295th Infantry Regiment

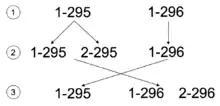
Diagram showing the split of the 295th into the 296th while the 296th becomes the 295th.

On June 1, 1936, another set of organizational changes in the 295th and 296th Infantry Regiments took place. The 1st and 2nd Battalions, 295th Infantry, were redesignated as the 1st and 2nd Battalions, 296th Infantry. The existing 1st Battalion, 296th Infantry (the only unit of the regiment active at that time), was redesignated the 1st Battalion, 295th Infantry. The 295th Infantry was subsequently expanded to two battalions by the recruitment of the 2nd Battalion in central and northern Puerto Rico. The 3rd Battalion was organized from 18 to 25 August 1940 and federally recognized at San Juan.